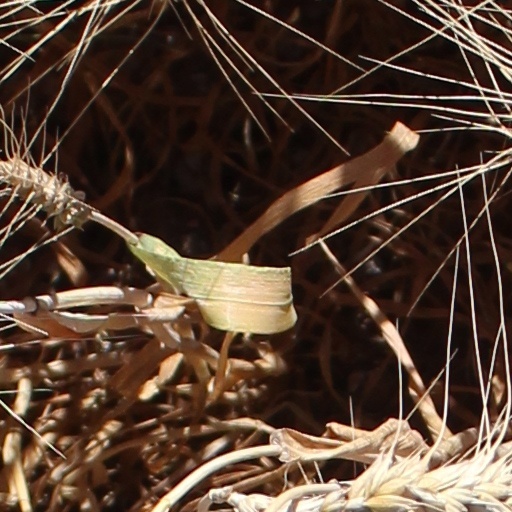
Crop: wheat